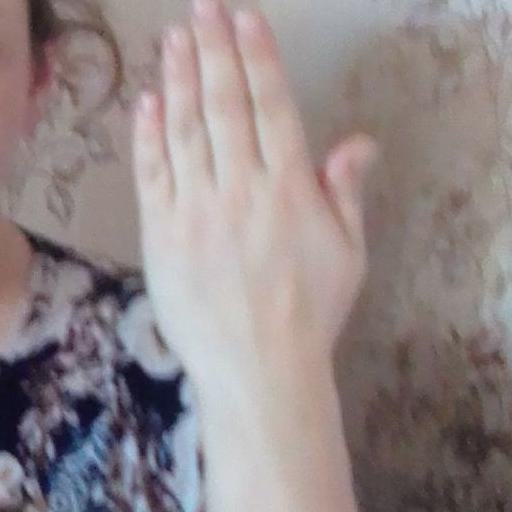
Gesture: stop_inverted